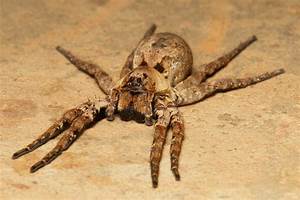
Label: spider